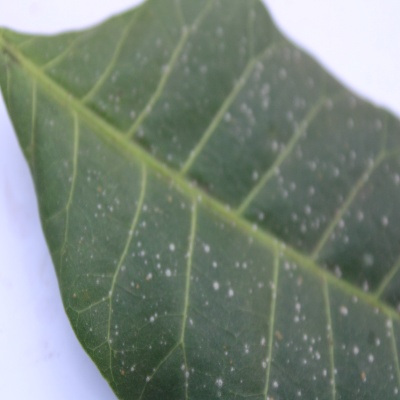
Crop: Cashew
Condition: red rust